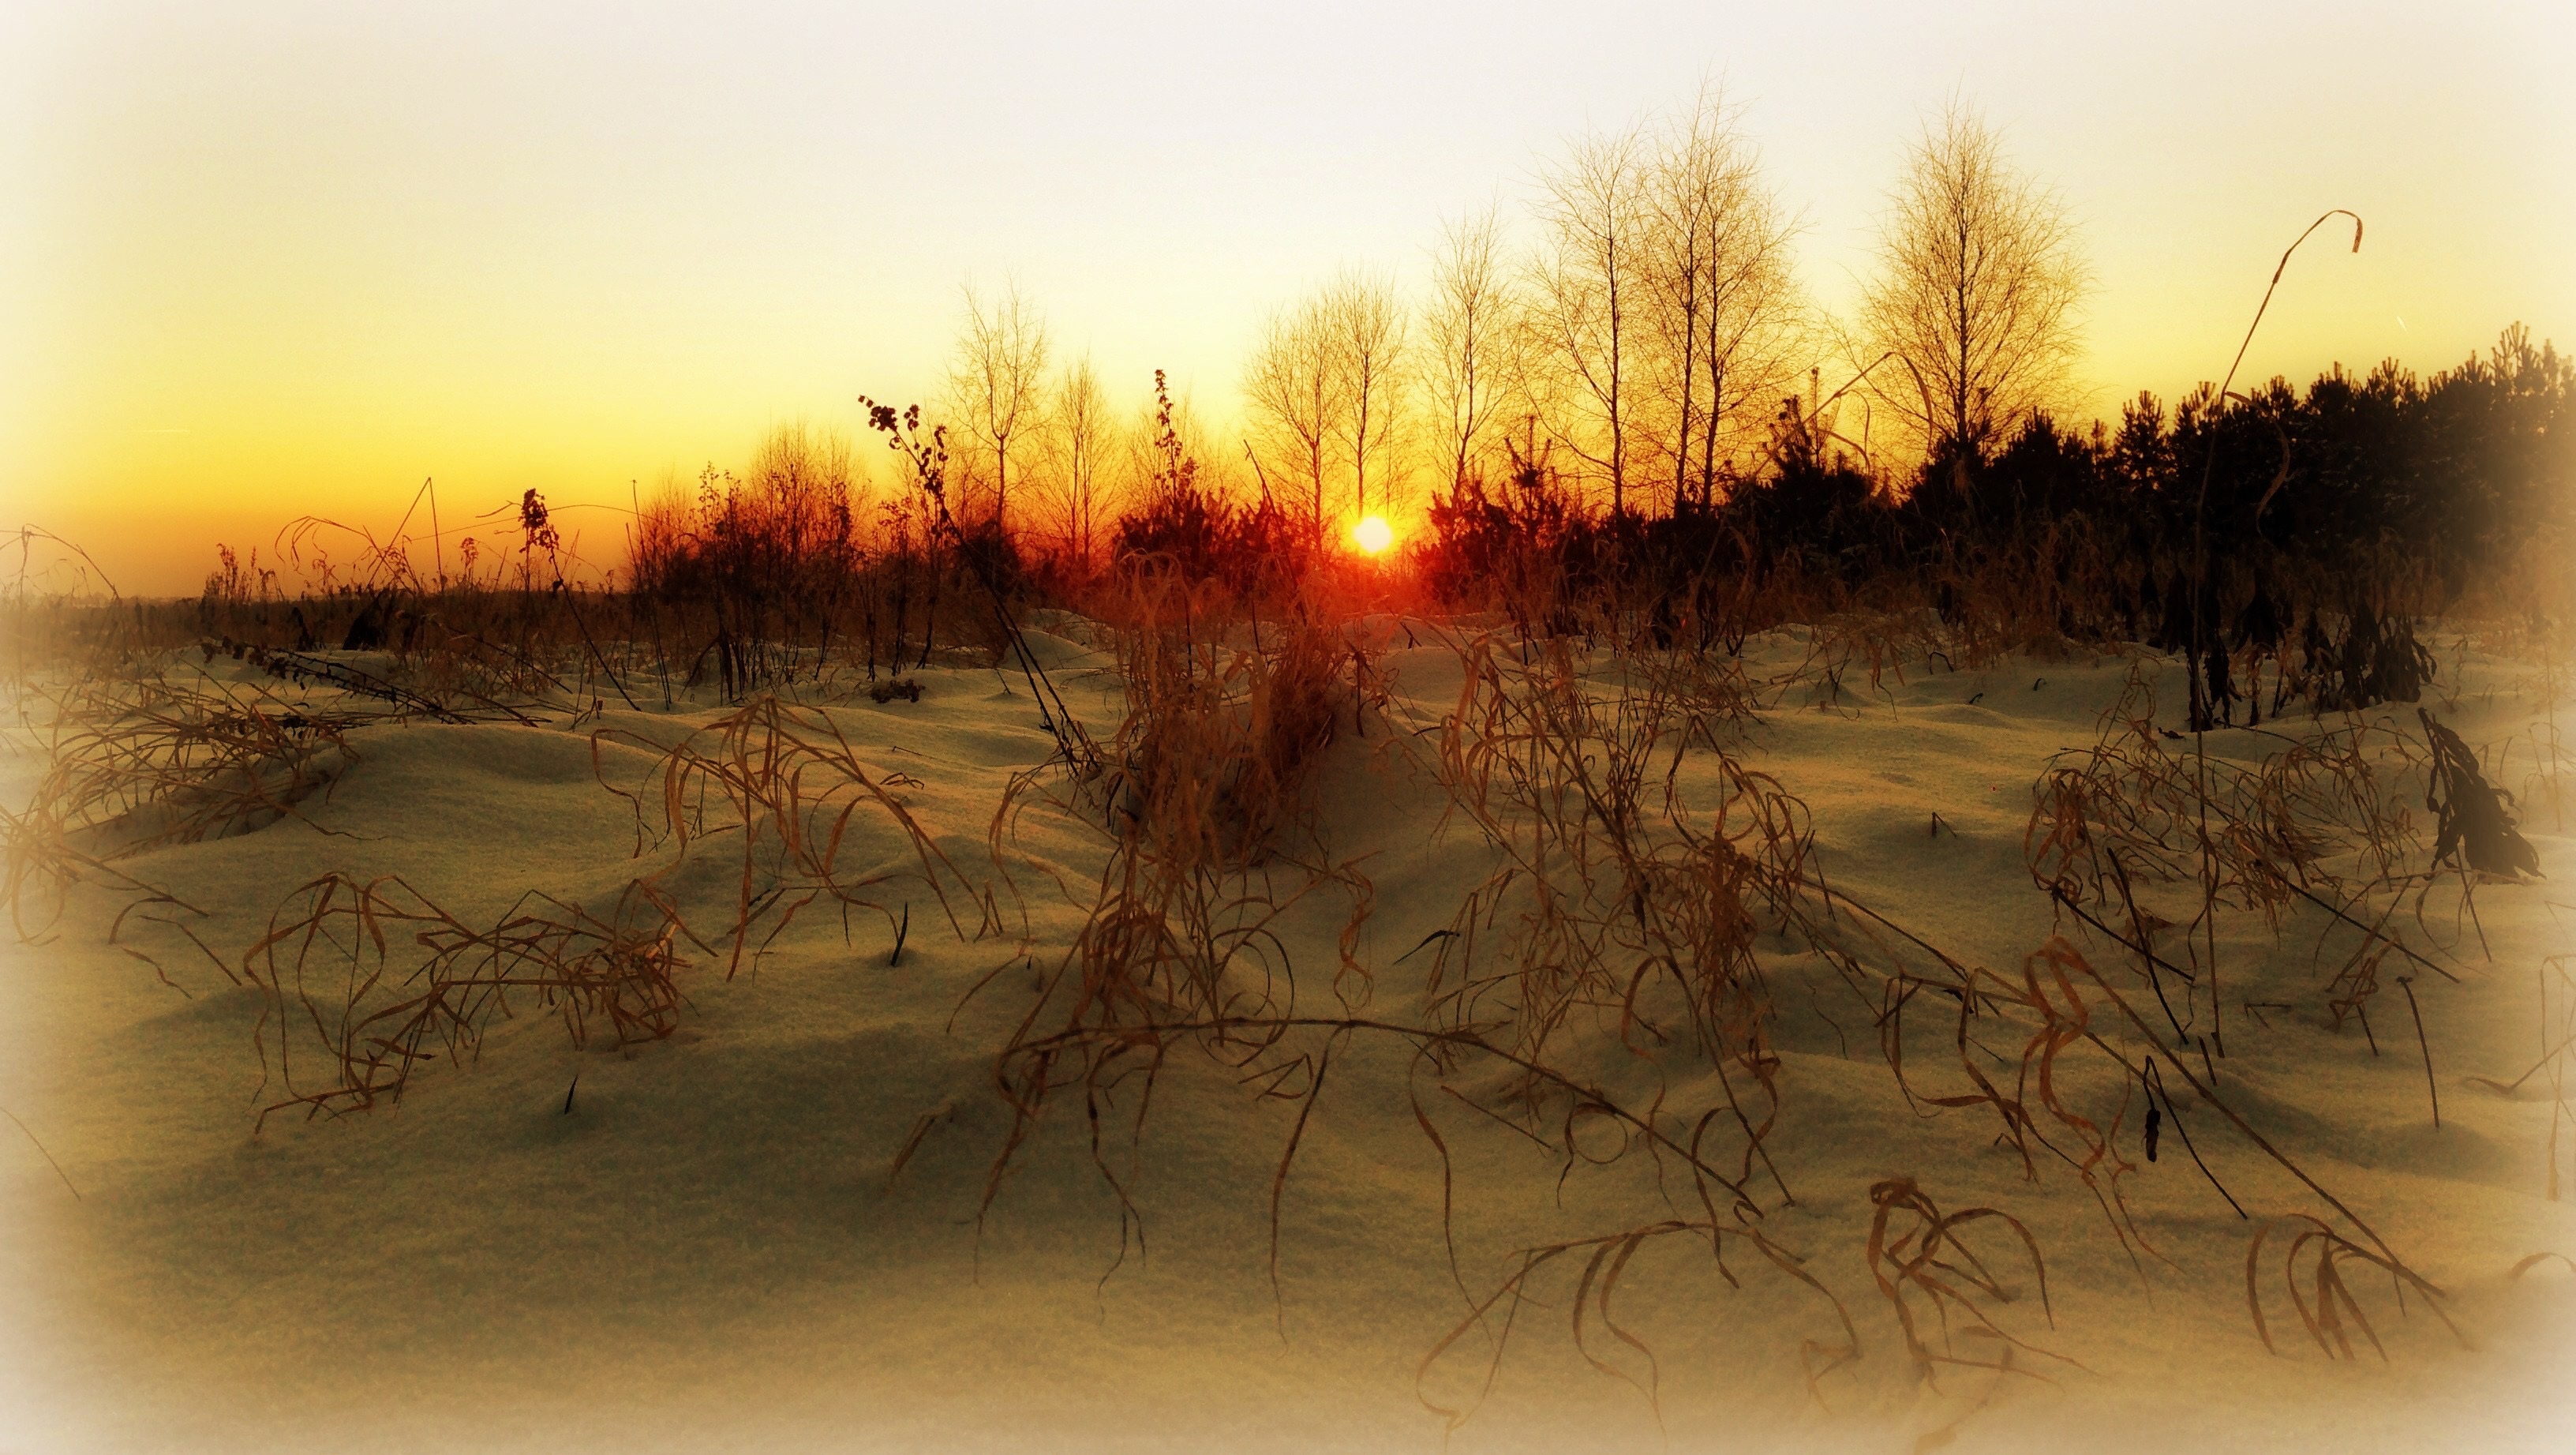
landscape, winter, sky, sunrise, sunset, morning, savanna, poland, wetland, habitat, olkusz, natural environment, atmospheric phenomenon